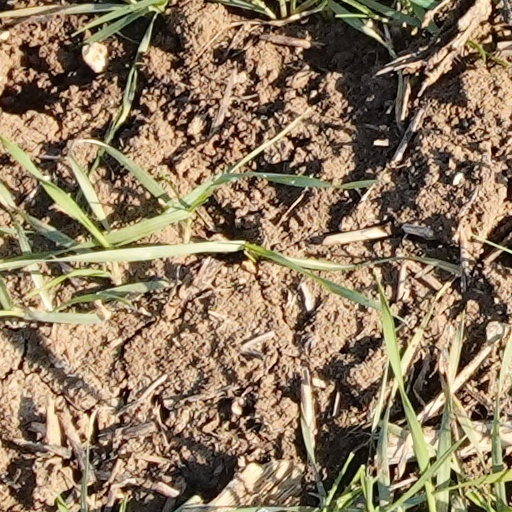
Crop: wheat